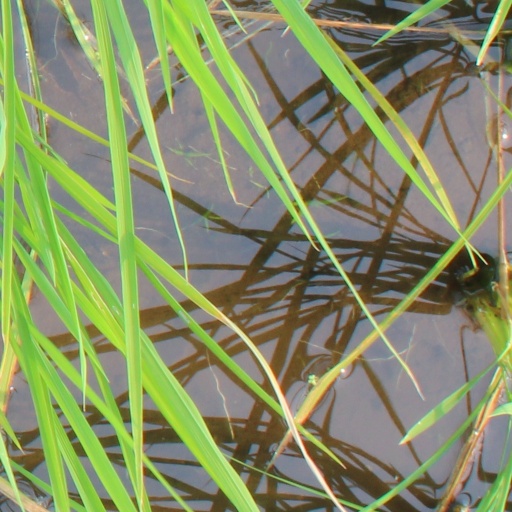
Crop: rice